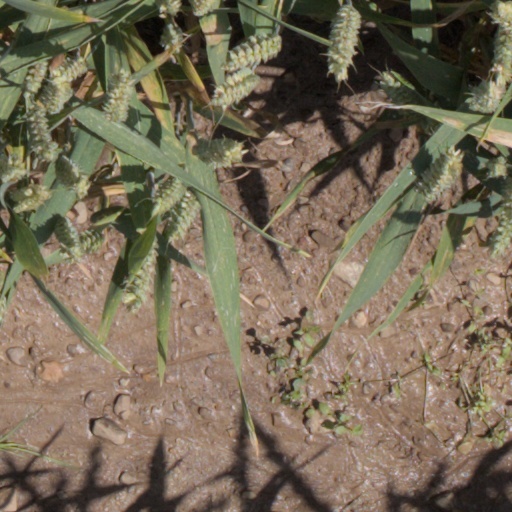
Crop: wheat